Protestantism in Besançon

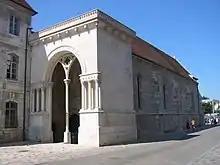
The Holy Spirit Temple, in Besançon.

Besançon is a city in eastern France, about 55 miles from Dijon. As the Protestant Reformation grew in Europe, it arrived in Besançon between 1520 and 1540 through the work of the theologians Guillaume Farel and Théodore de Bèze, and the local writer Claude Goudimel (1510-1572), a composer of Protestant hymns. The locals slowly embraced the new faith, although it was condemned by the national Catholic church.